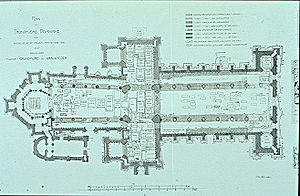
Nidarosdomen / Nidarosdomkirkens grundplan
Grundplan med gravstederne afmærket. Bemærk: syd er op på denne tegning.
Nidarosdomen i Trondheim er Norges vigtigste kirke. Den er i dag en luthersk domkirke og menighedskirke og betragtes både som Norges nationalhelligdom og som kroningskirke. I den norske grundlov af 1814 står, at Kongeriget Norges regent skal krones i Trondheim. Nidarosdomen blev sidst benyttet som kroningskirke i 1906, da Haakon 7. af Norge blev kronet. Efter afskaffelsen af kroningsceremonien er regenten kun blevet velsignet i den. De norske kronregalier opbevares i en bevogtet kælder ved siden af kirken.